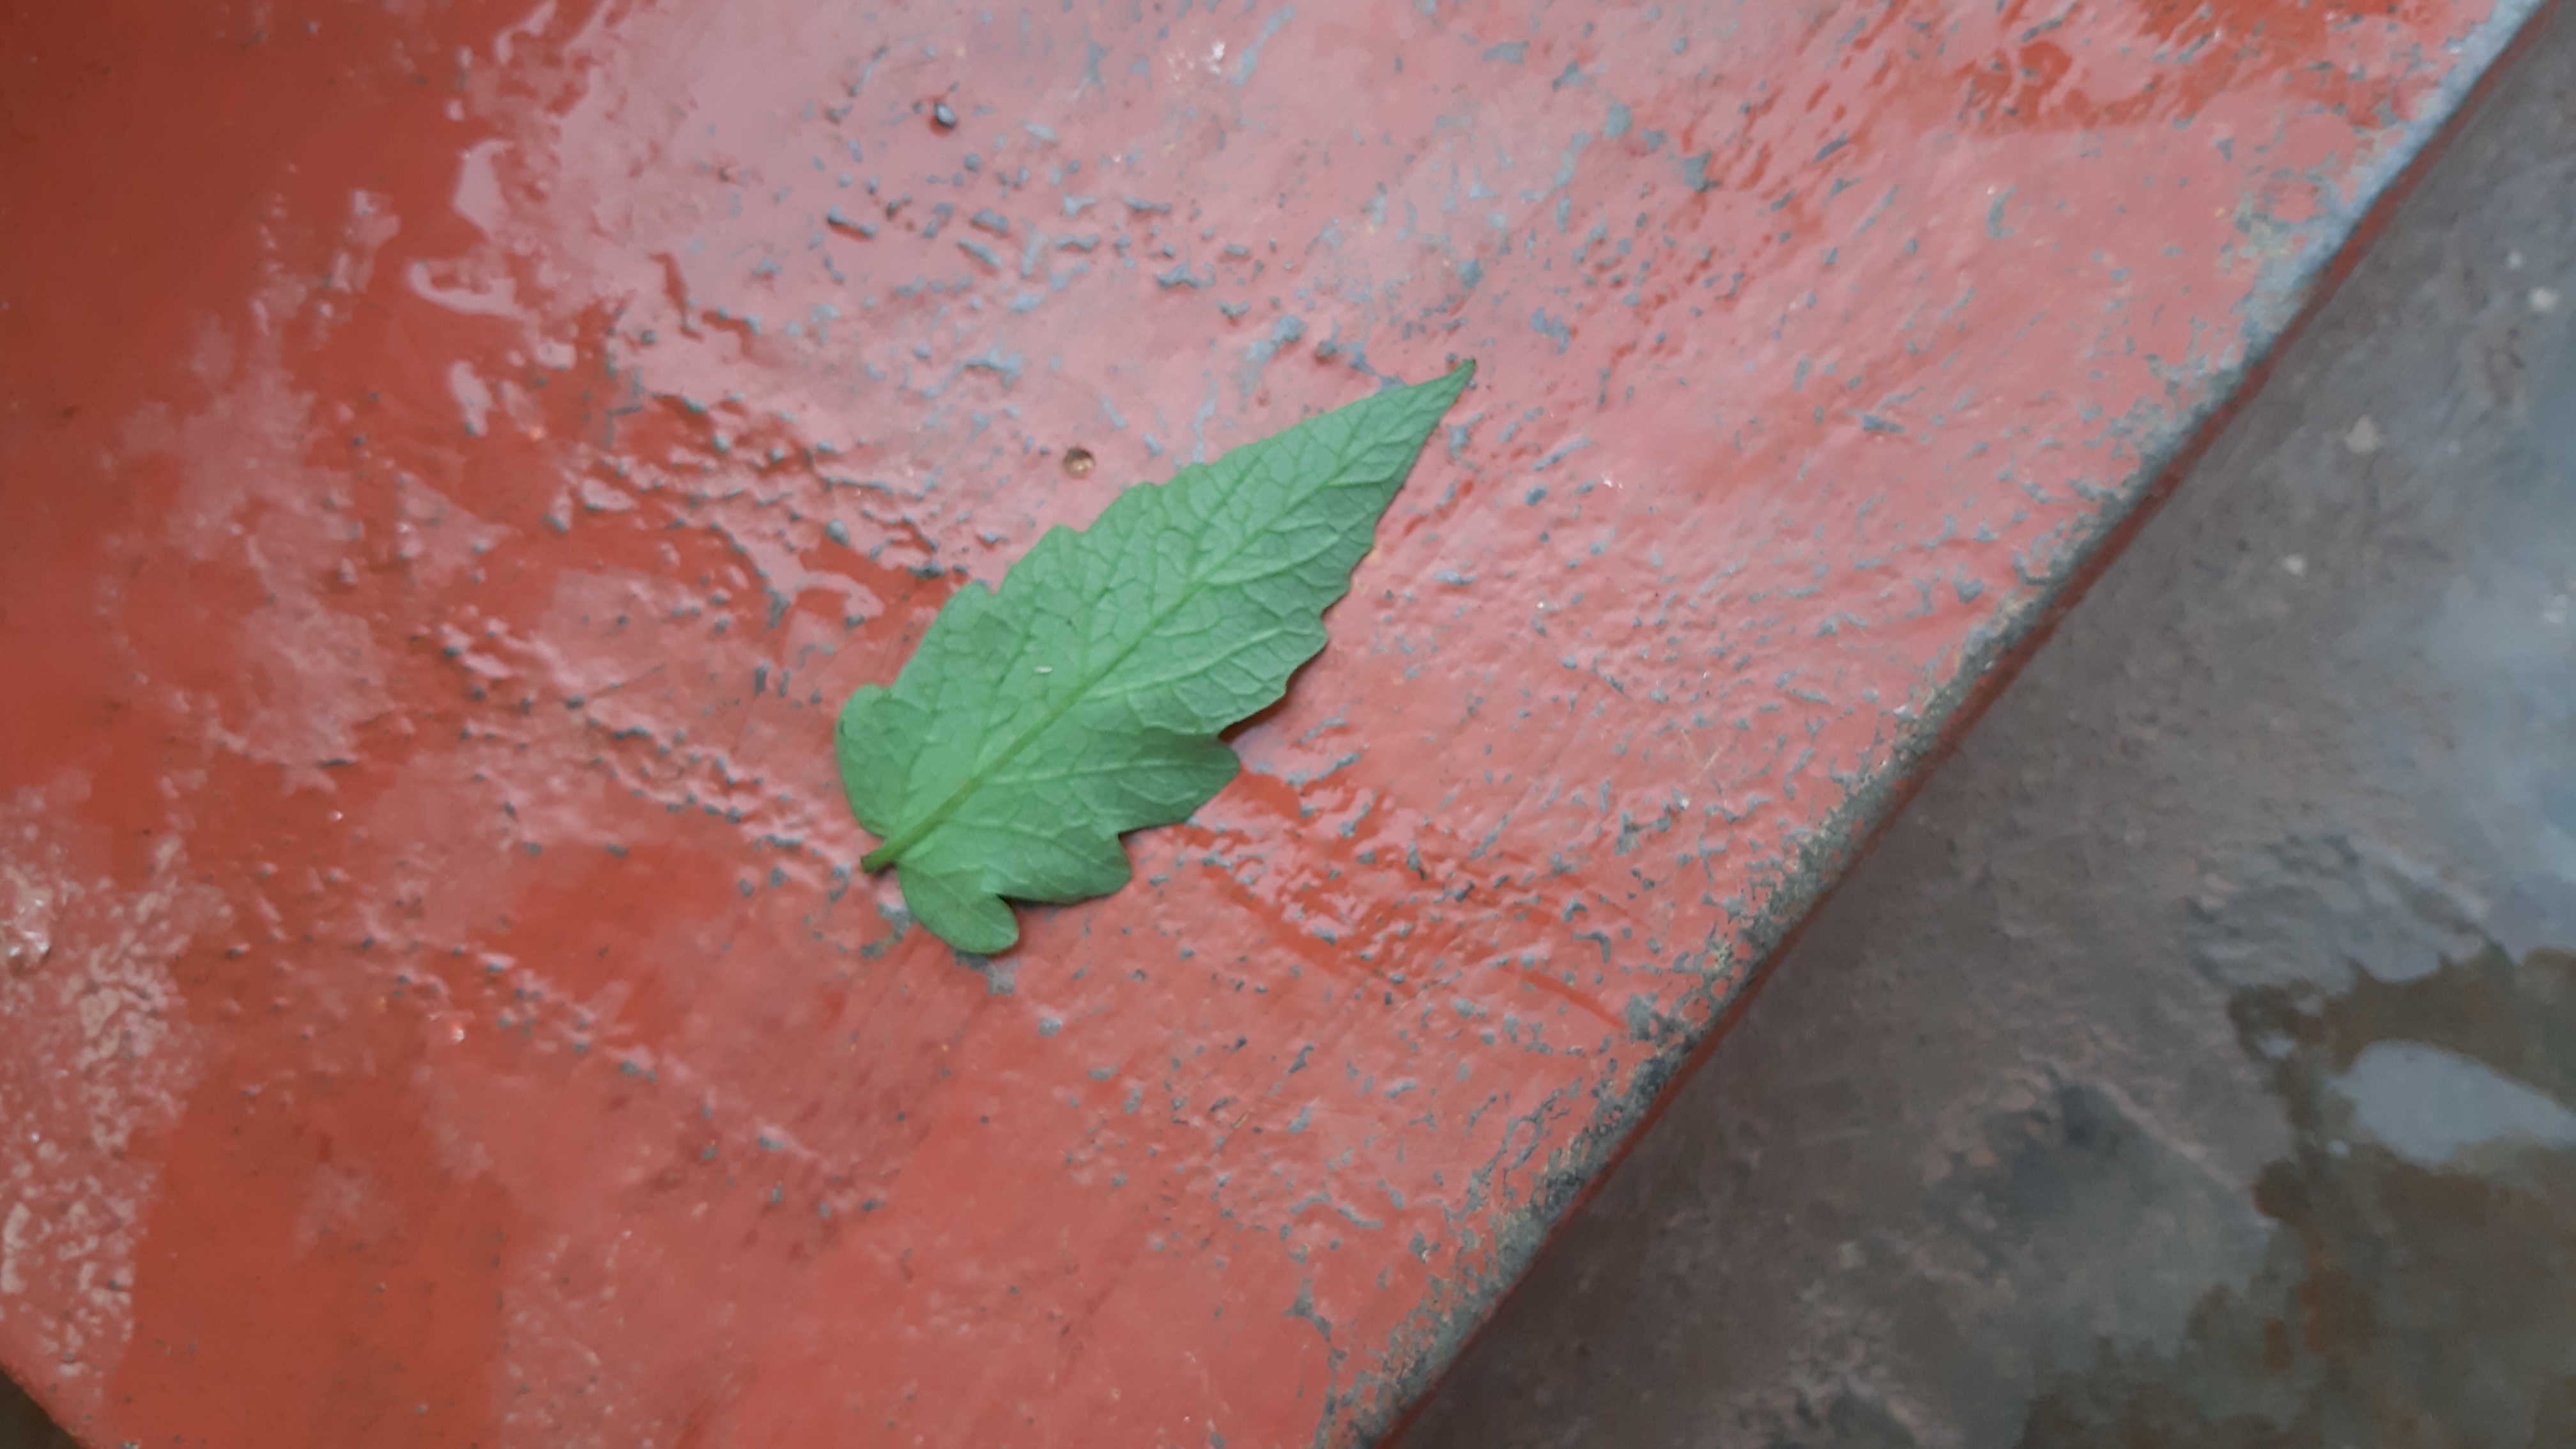
Plant: Tomato